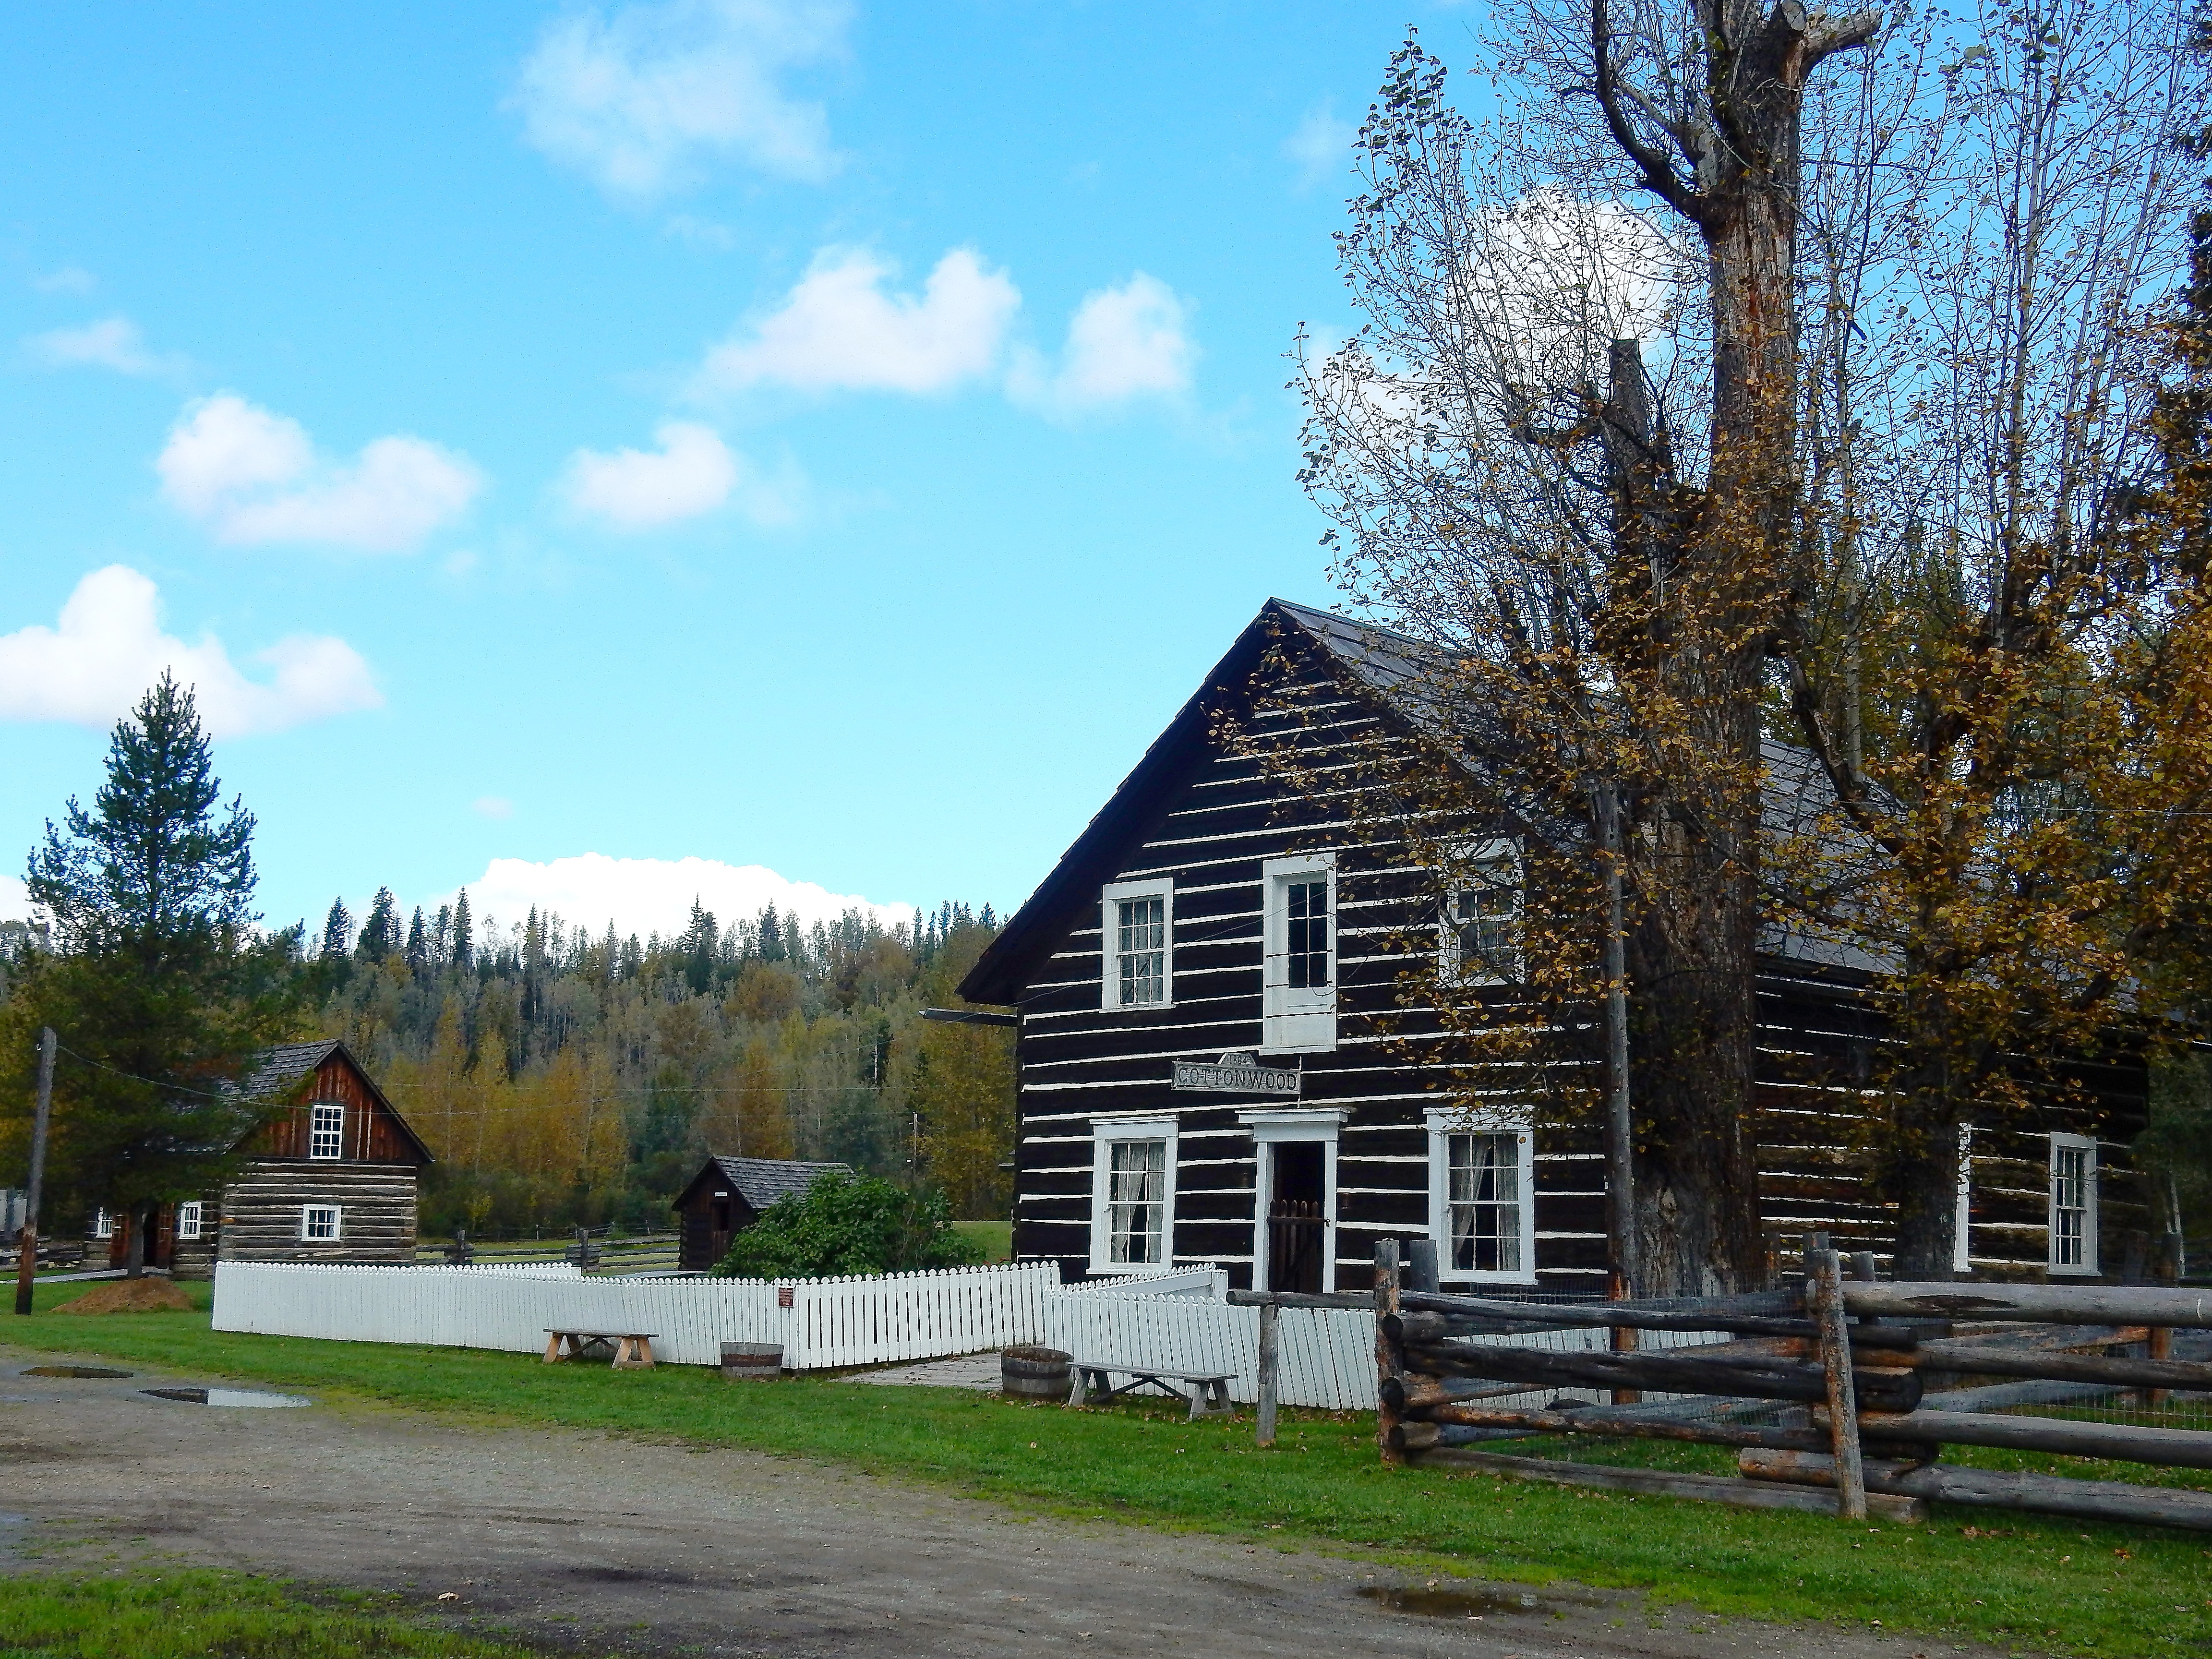
tree, farm, house, old, home, suburb, cottage, park, places of interest, canada, estate, 1800, historically, visit, neighbourhood, rural area, british colombia, cottonwood house, residential area